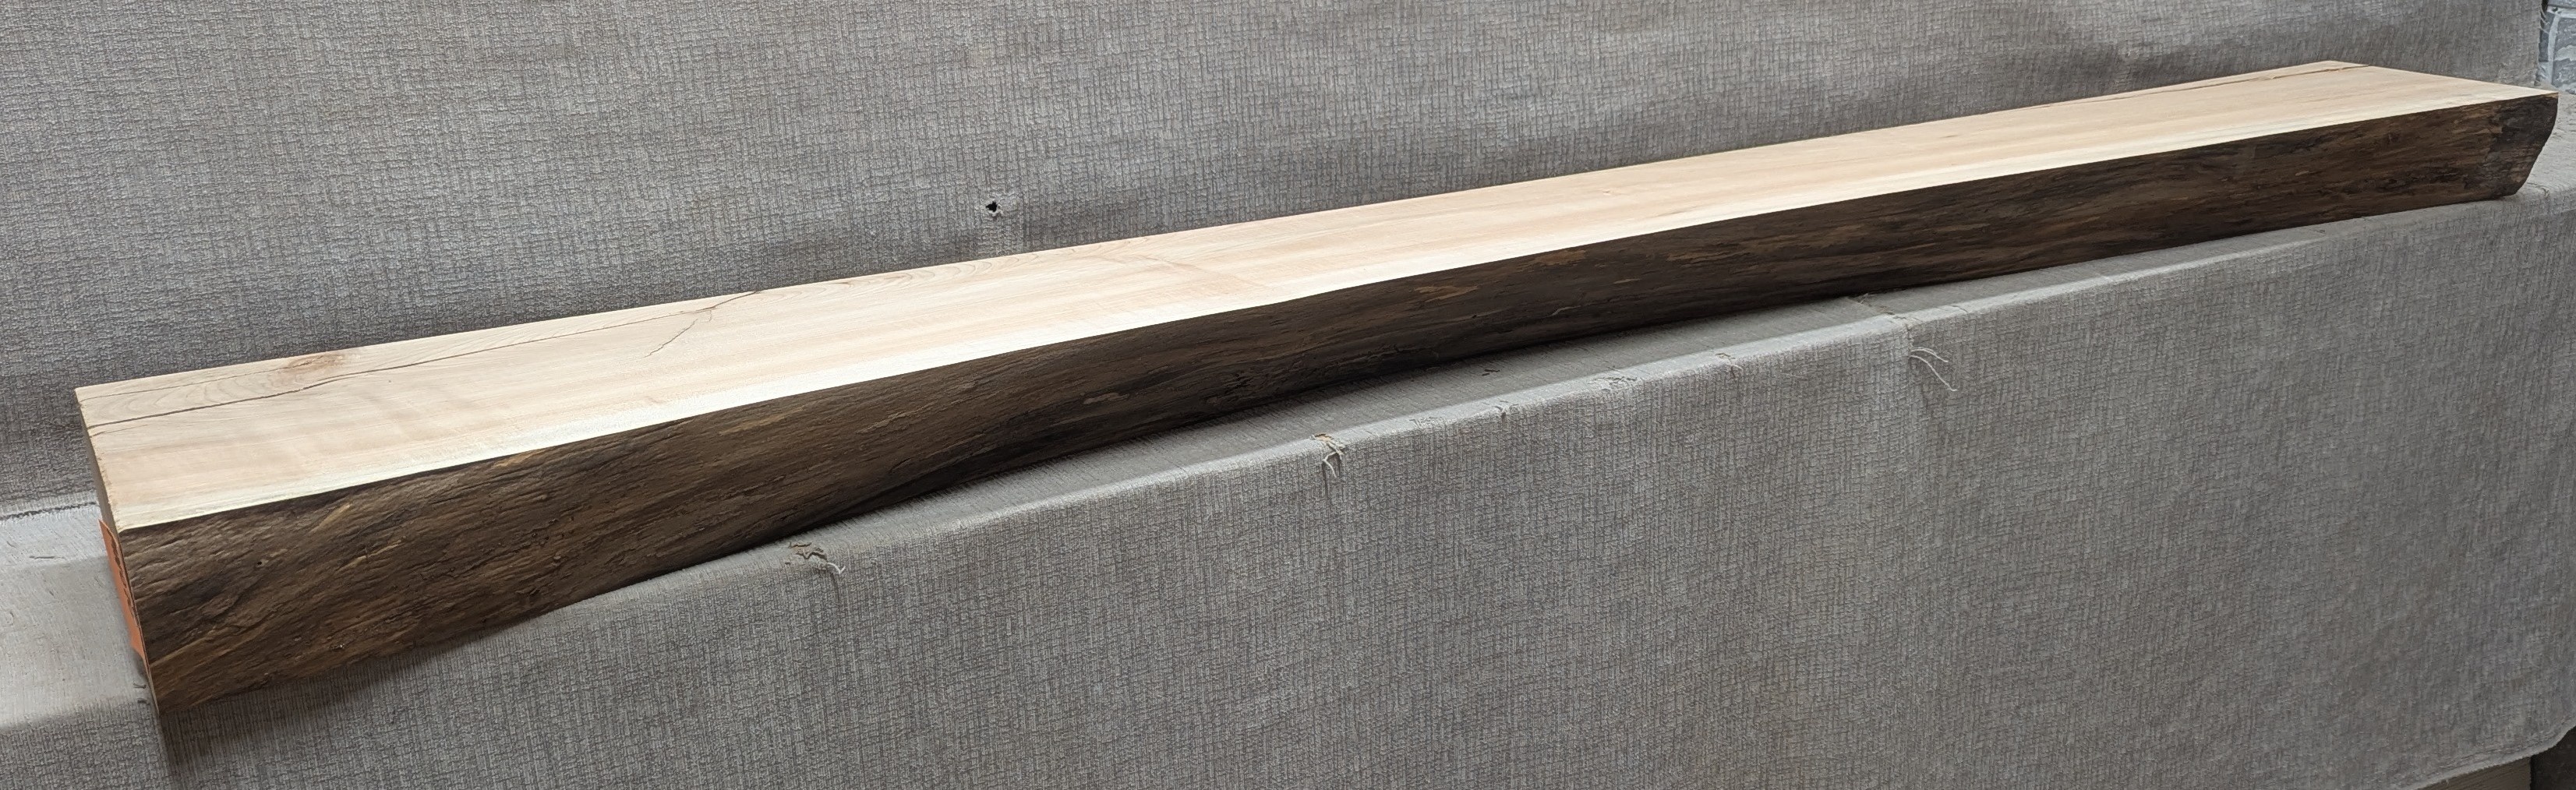
MN07005
6 9/16" - 9" wide. Mixed light and medium brown color on slightly irregular shaped face that shows wormy character and bark remnants. Face dishes down onto bottom shelf. Mixed dark and light tan color on top and bottom with knots and splits.
Brand: Kettle Moraine Hardwoods, Inc.
Category: Home & Garden > Fireplace & Wood Stove Accessories > Log Rack & Carrier Accessories > Back Walls